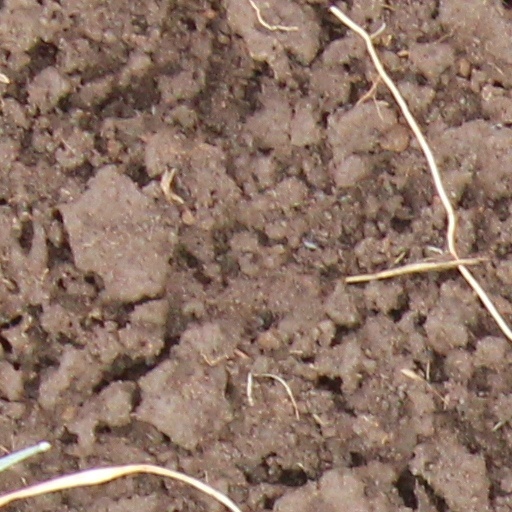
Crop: wheat